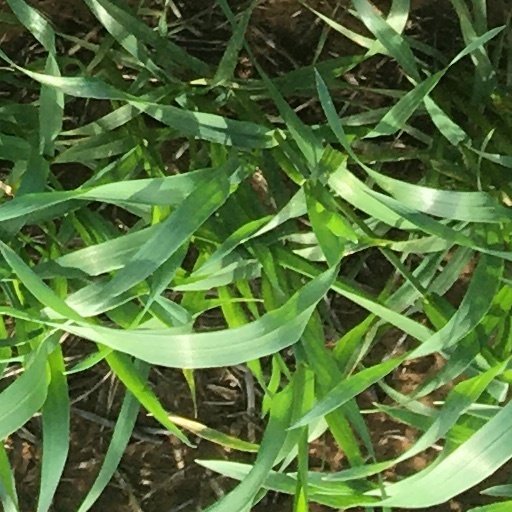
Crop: wheat